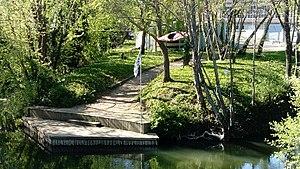
Un canoë-kayak est accroché dans un arbre près de la jetée au parc du Plan d'Eau à Argentan (Orne, Normandie).
Argentan est une commune française, située dans le département de l’Orne en Normandie, traversée par l'Orne. Elle est peuplée de 13 823 habitants.